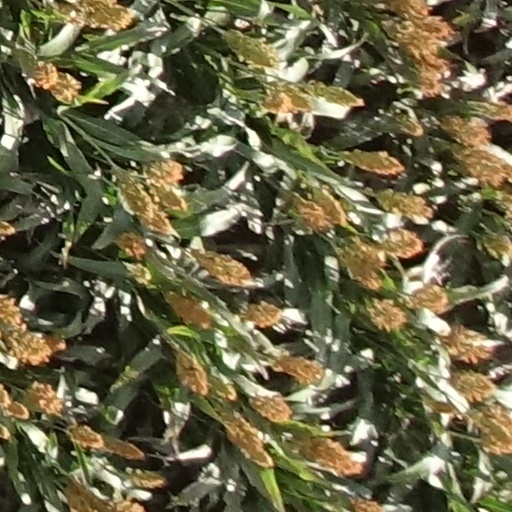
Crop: sorghum